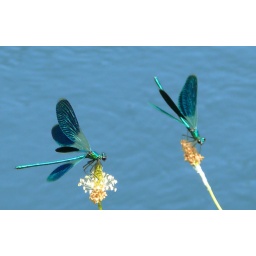
Two nice blue dragonflies on the water of Naviglio in Boffalora Sopra Ticino